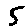
Label: 5